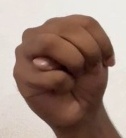
ASL sign: M